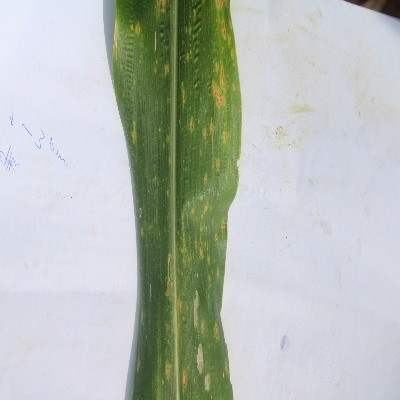
Label: Corn_(Maize)___Leaf_Spot